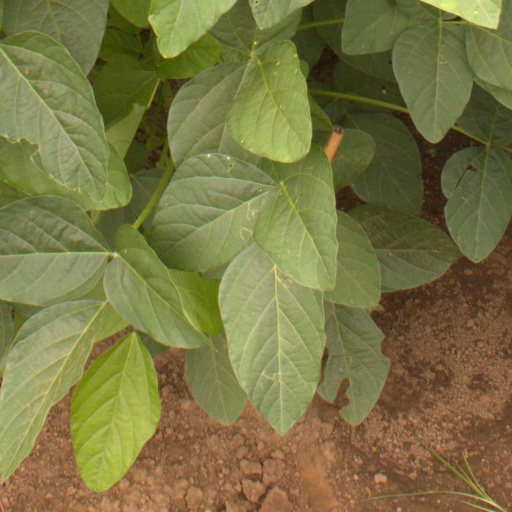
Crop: soybean